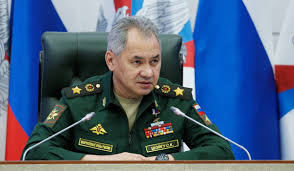
Label: Air Defense